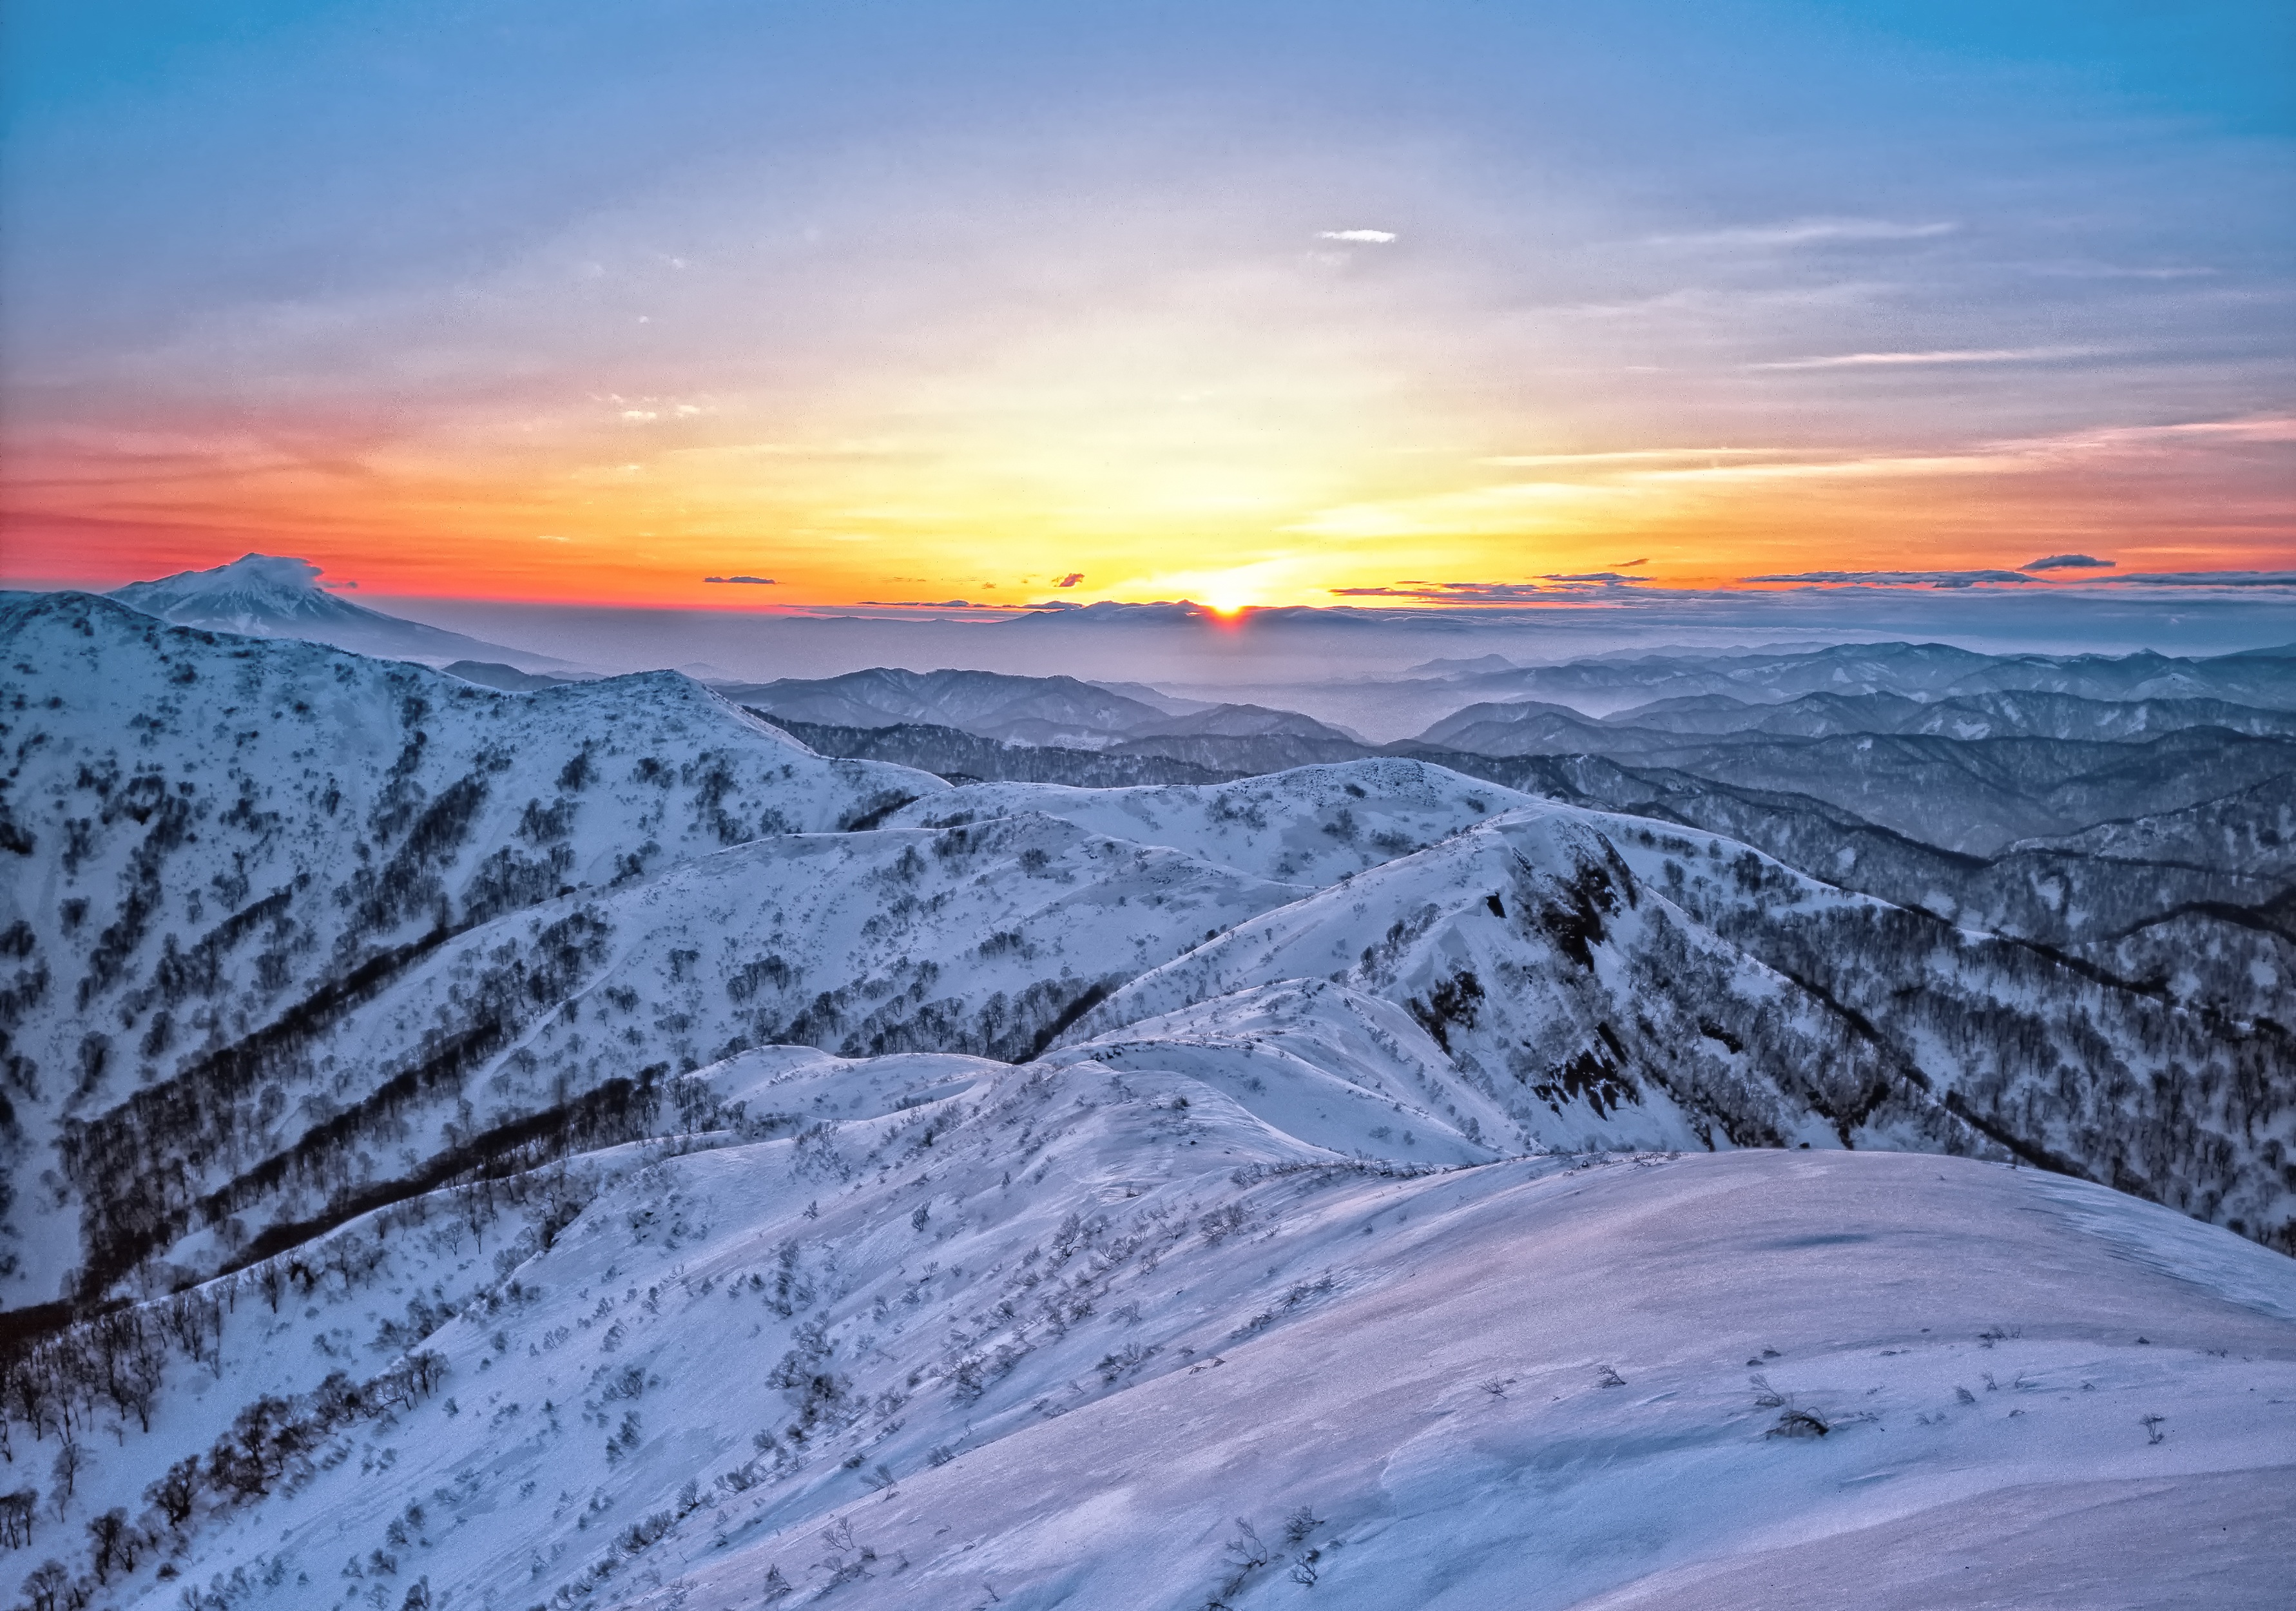
mountain, snow, winter, cloud, sunrise, sunset, dawn, mountain range, weather, japan, season, ridge, mountains, plateau, piste, landform, mountainous landforms, geological phenomenon, shirakami sanchi, world heritage region